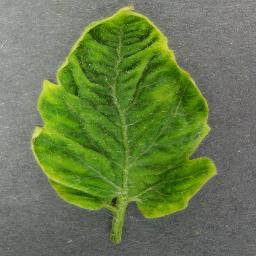
Label: Tomato___Tomato_Yellow_Leaf_Curl_Virus